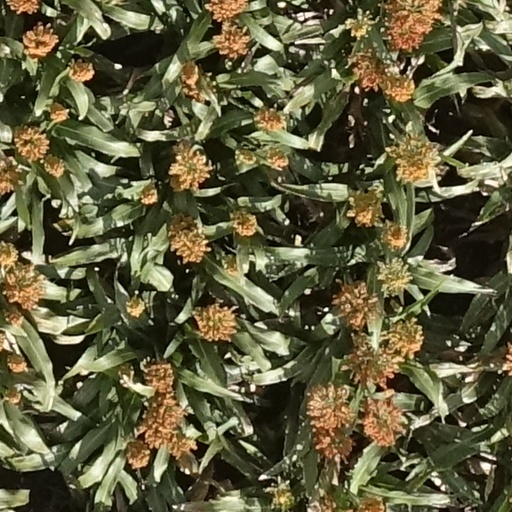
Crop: sorghum